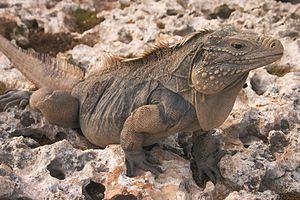
L'Iguane terrestre de Cuba, est une espèce de sauriens de la famille des Iguanidae. C'est le plus grand représentant du genre Cyclura, l'un des groupes de lézards les plus menacés. Cette espèce herbivore avec des yeux rouges, une queue épaisse et des bajoues couvertes d'excroissances épineuses est l'un des plus grands lézards des Caraïbes.